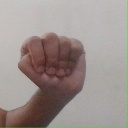
अक्षर: ठ